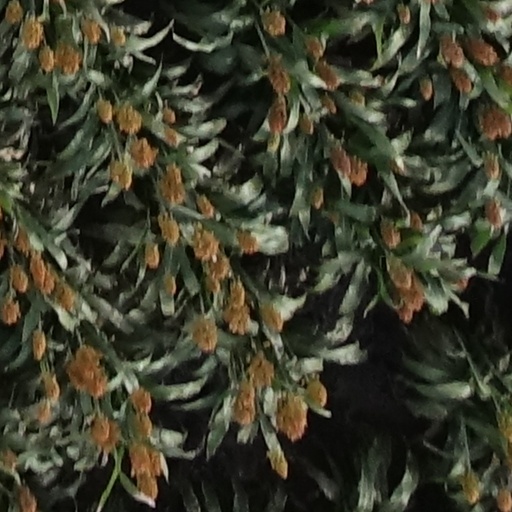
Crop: sorghum